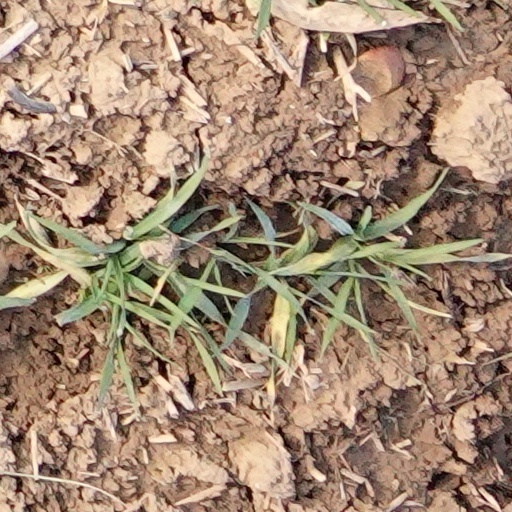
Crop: wheat